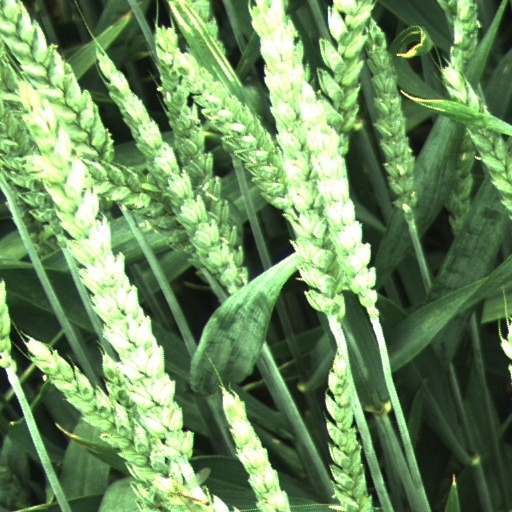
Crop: wheat